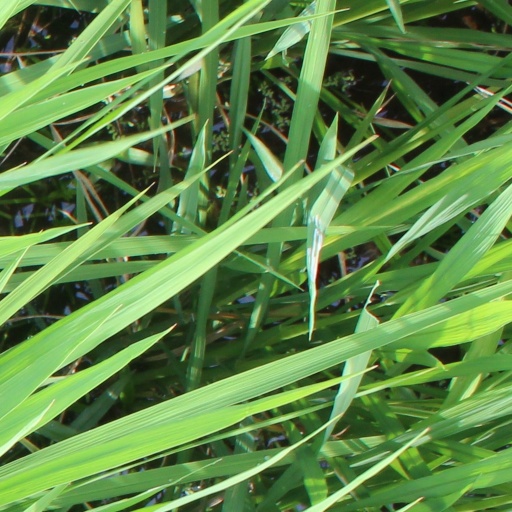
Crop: rice